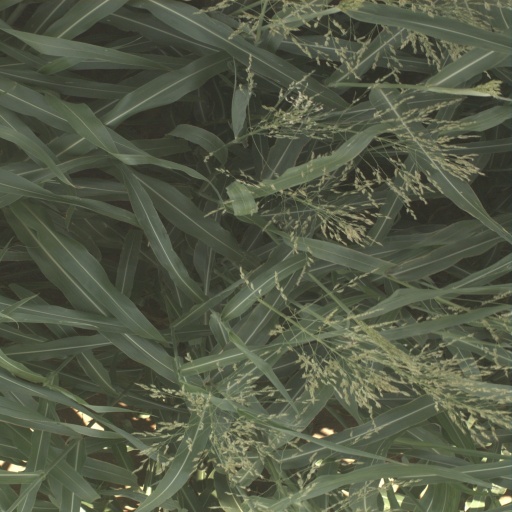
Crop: sorghum